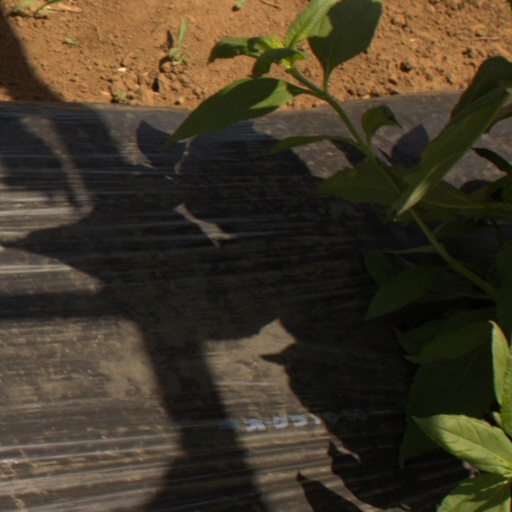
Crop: Jerusalem artichoke